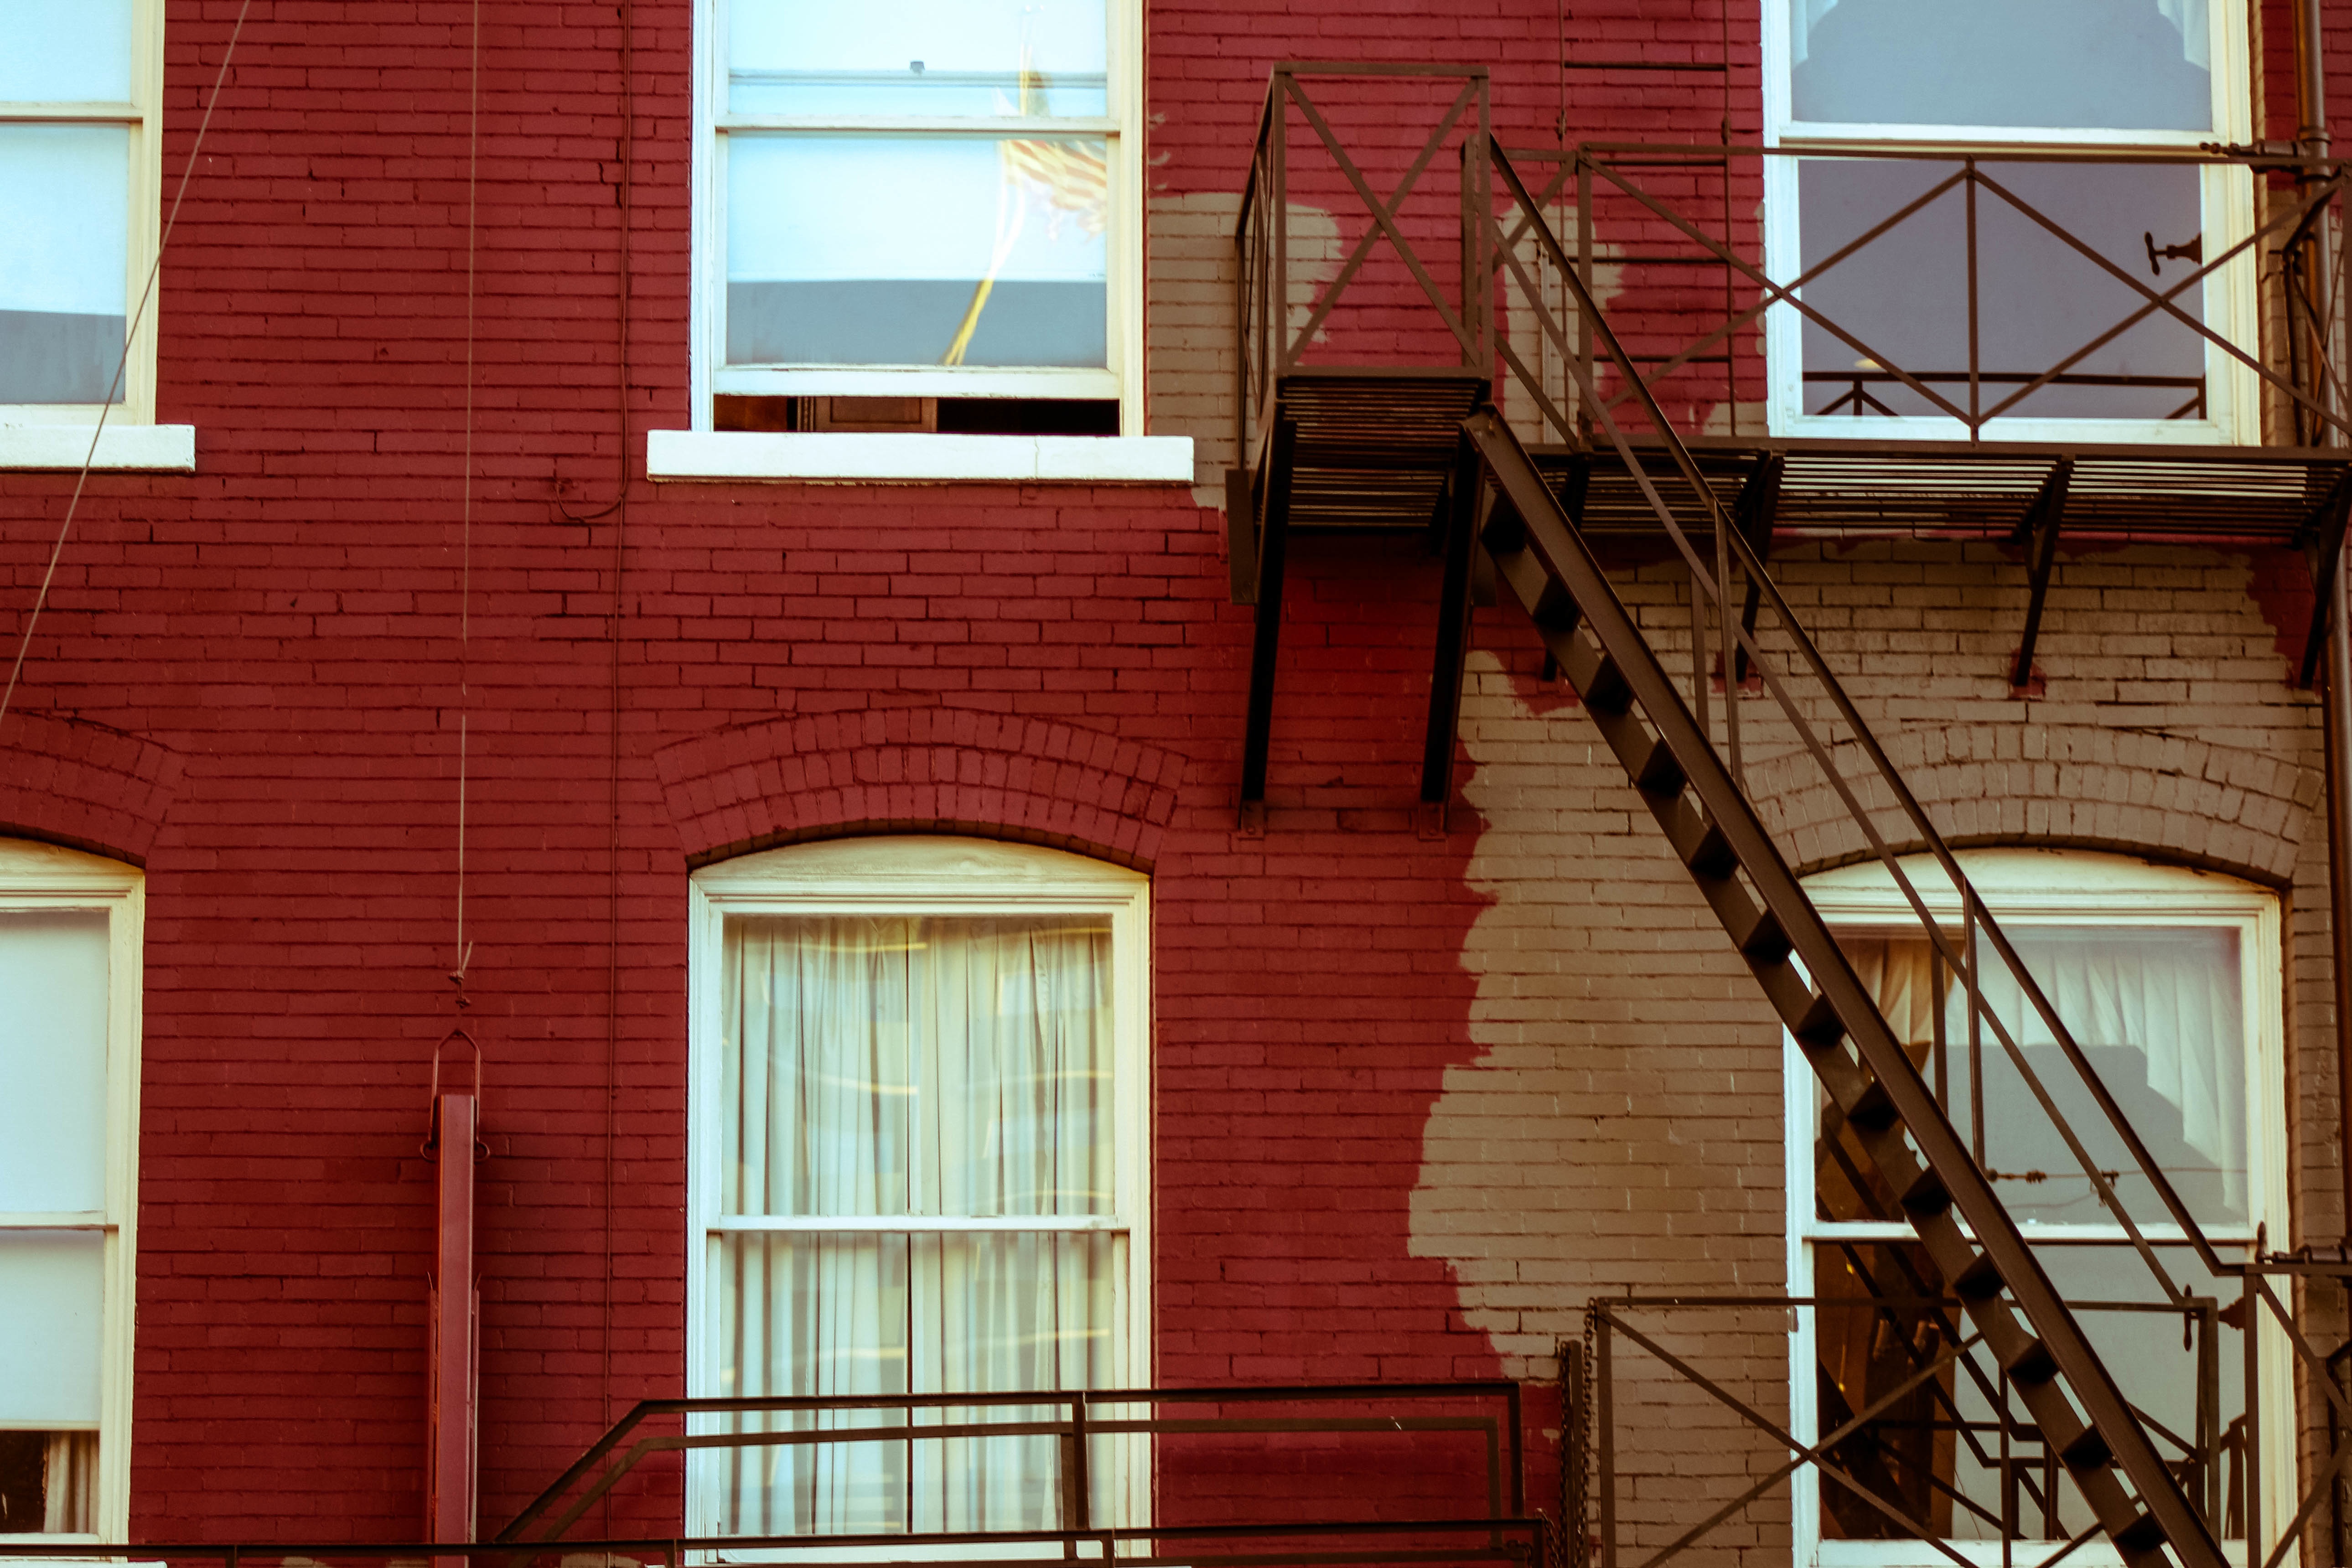
architecture, wood, house, window, home, wall, balcony, red, color, facade, brick, interior design, brickwork, siding, window covering